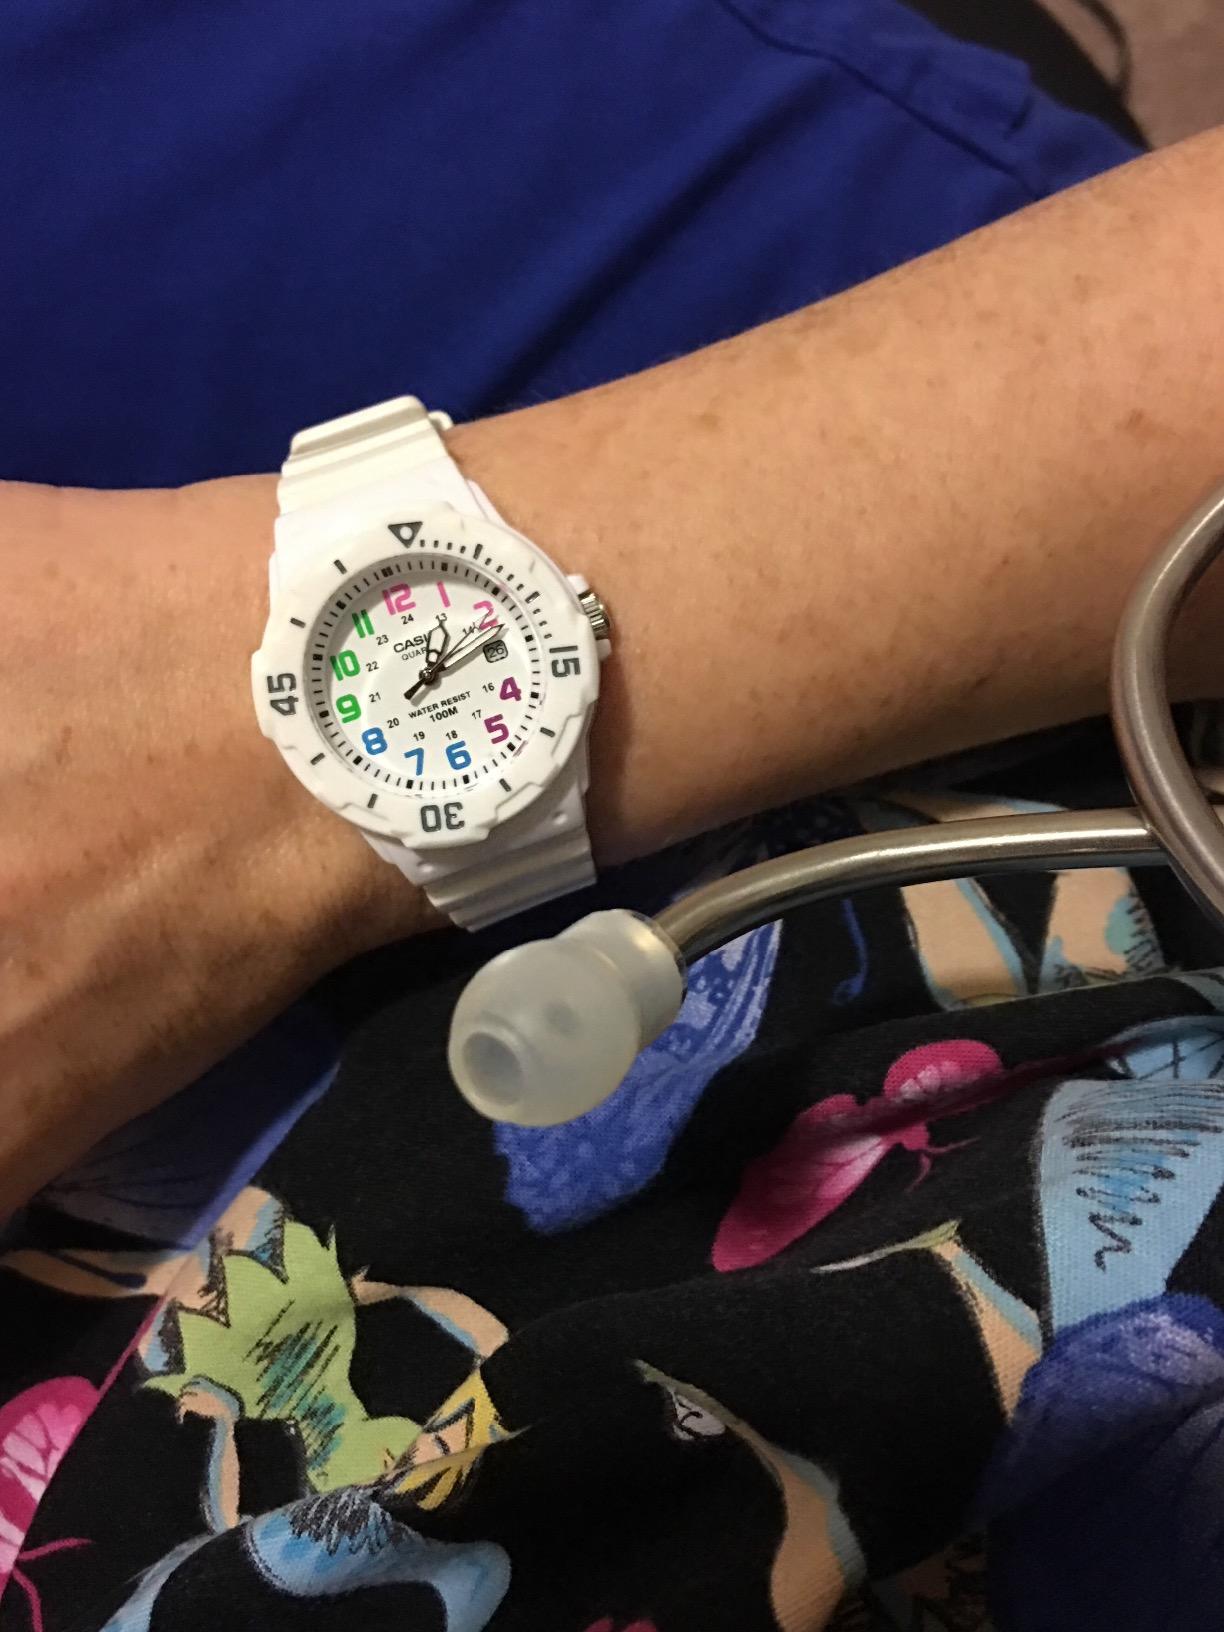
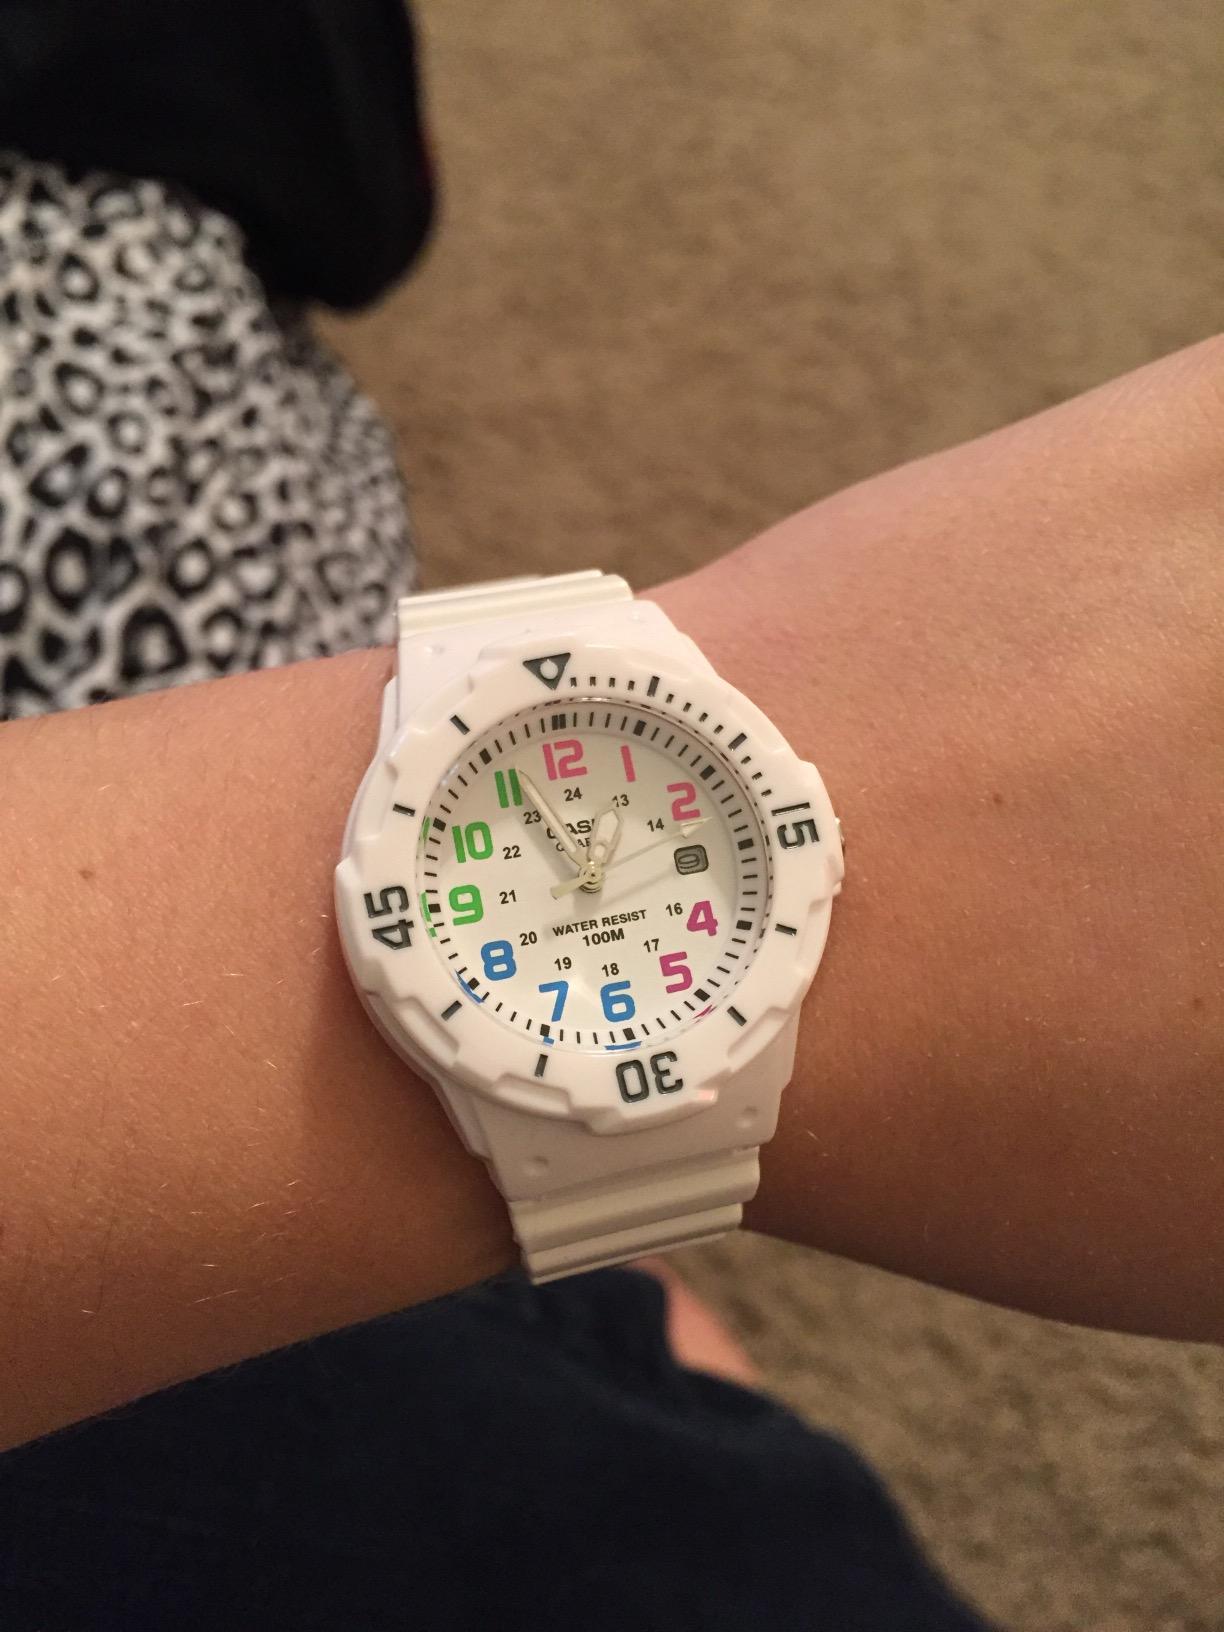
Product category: accessories_watch
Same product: yes